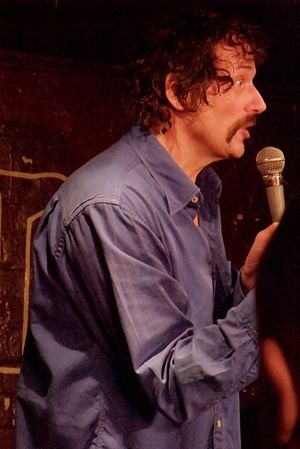
Dave Thompson (komiker)
Dave Thompson er en engelsk standupkomiker og skuespiller. Han er bedst kendt for at spille den lilla teletubby Tinky Winky fra Teletubbies.